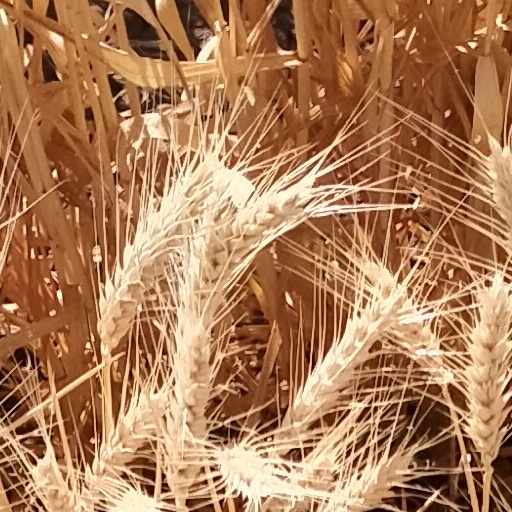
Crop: wheat